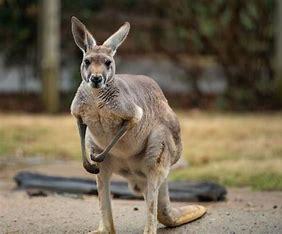
Brand: KangaROOS
Model: 100